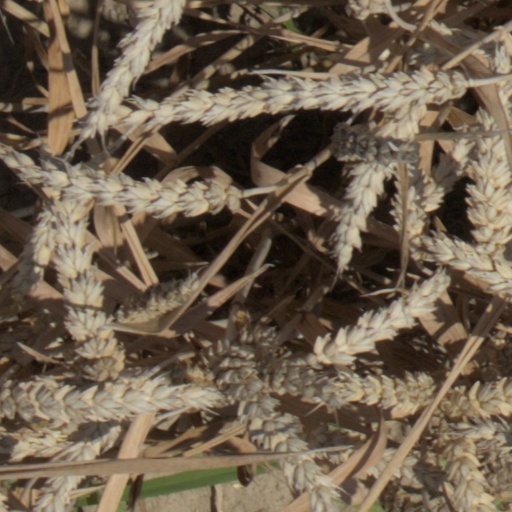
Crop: wheat